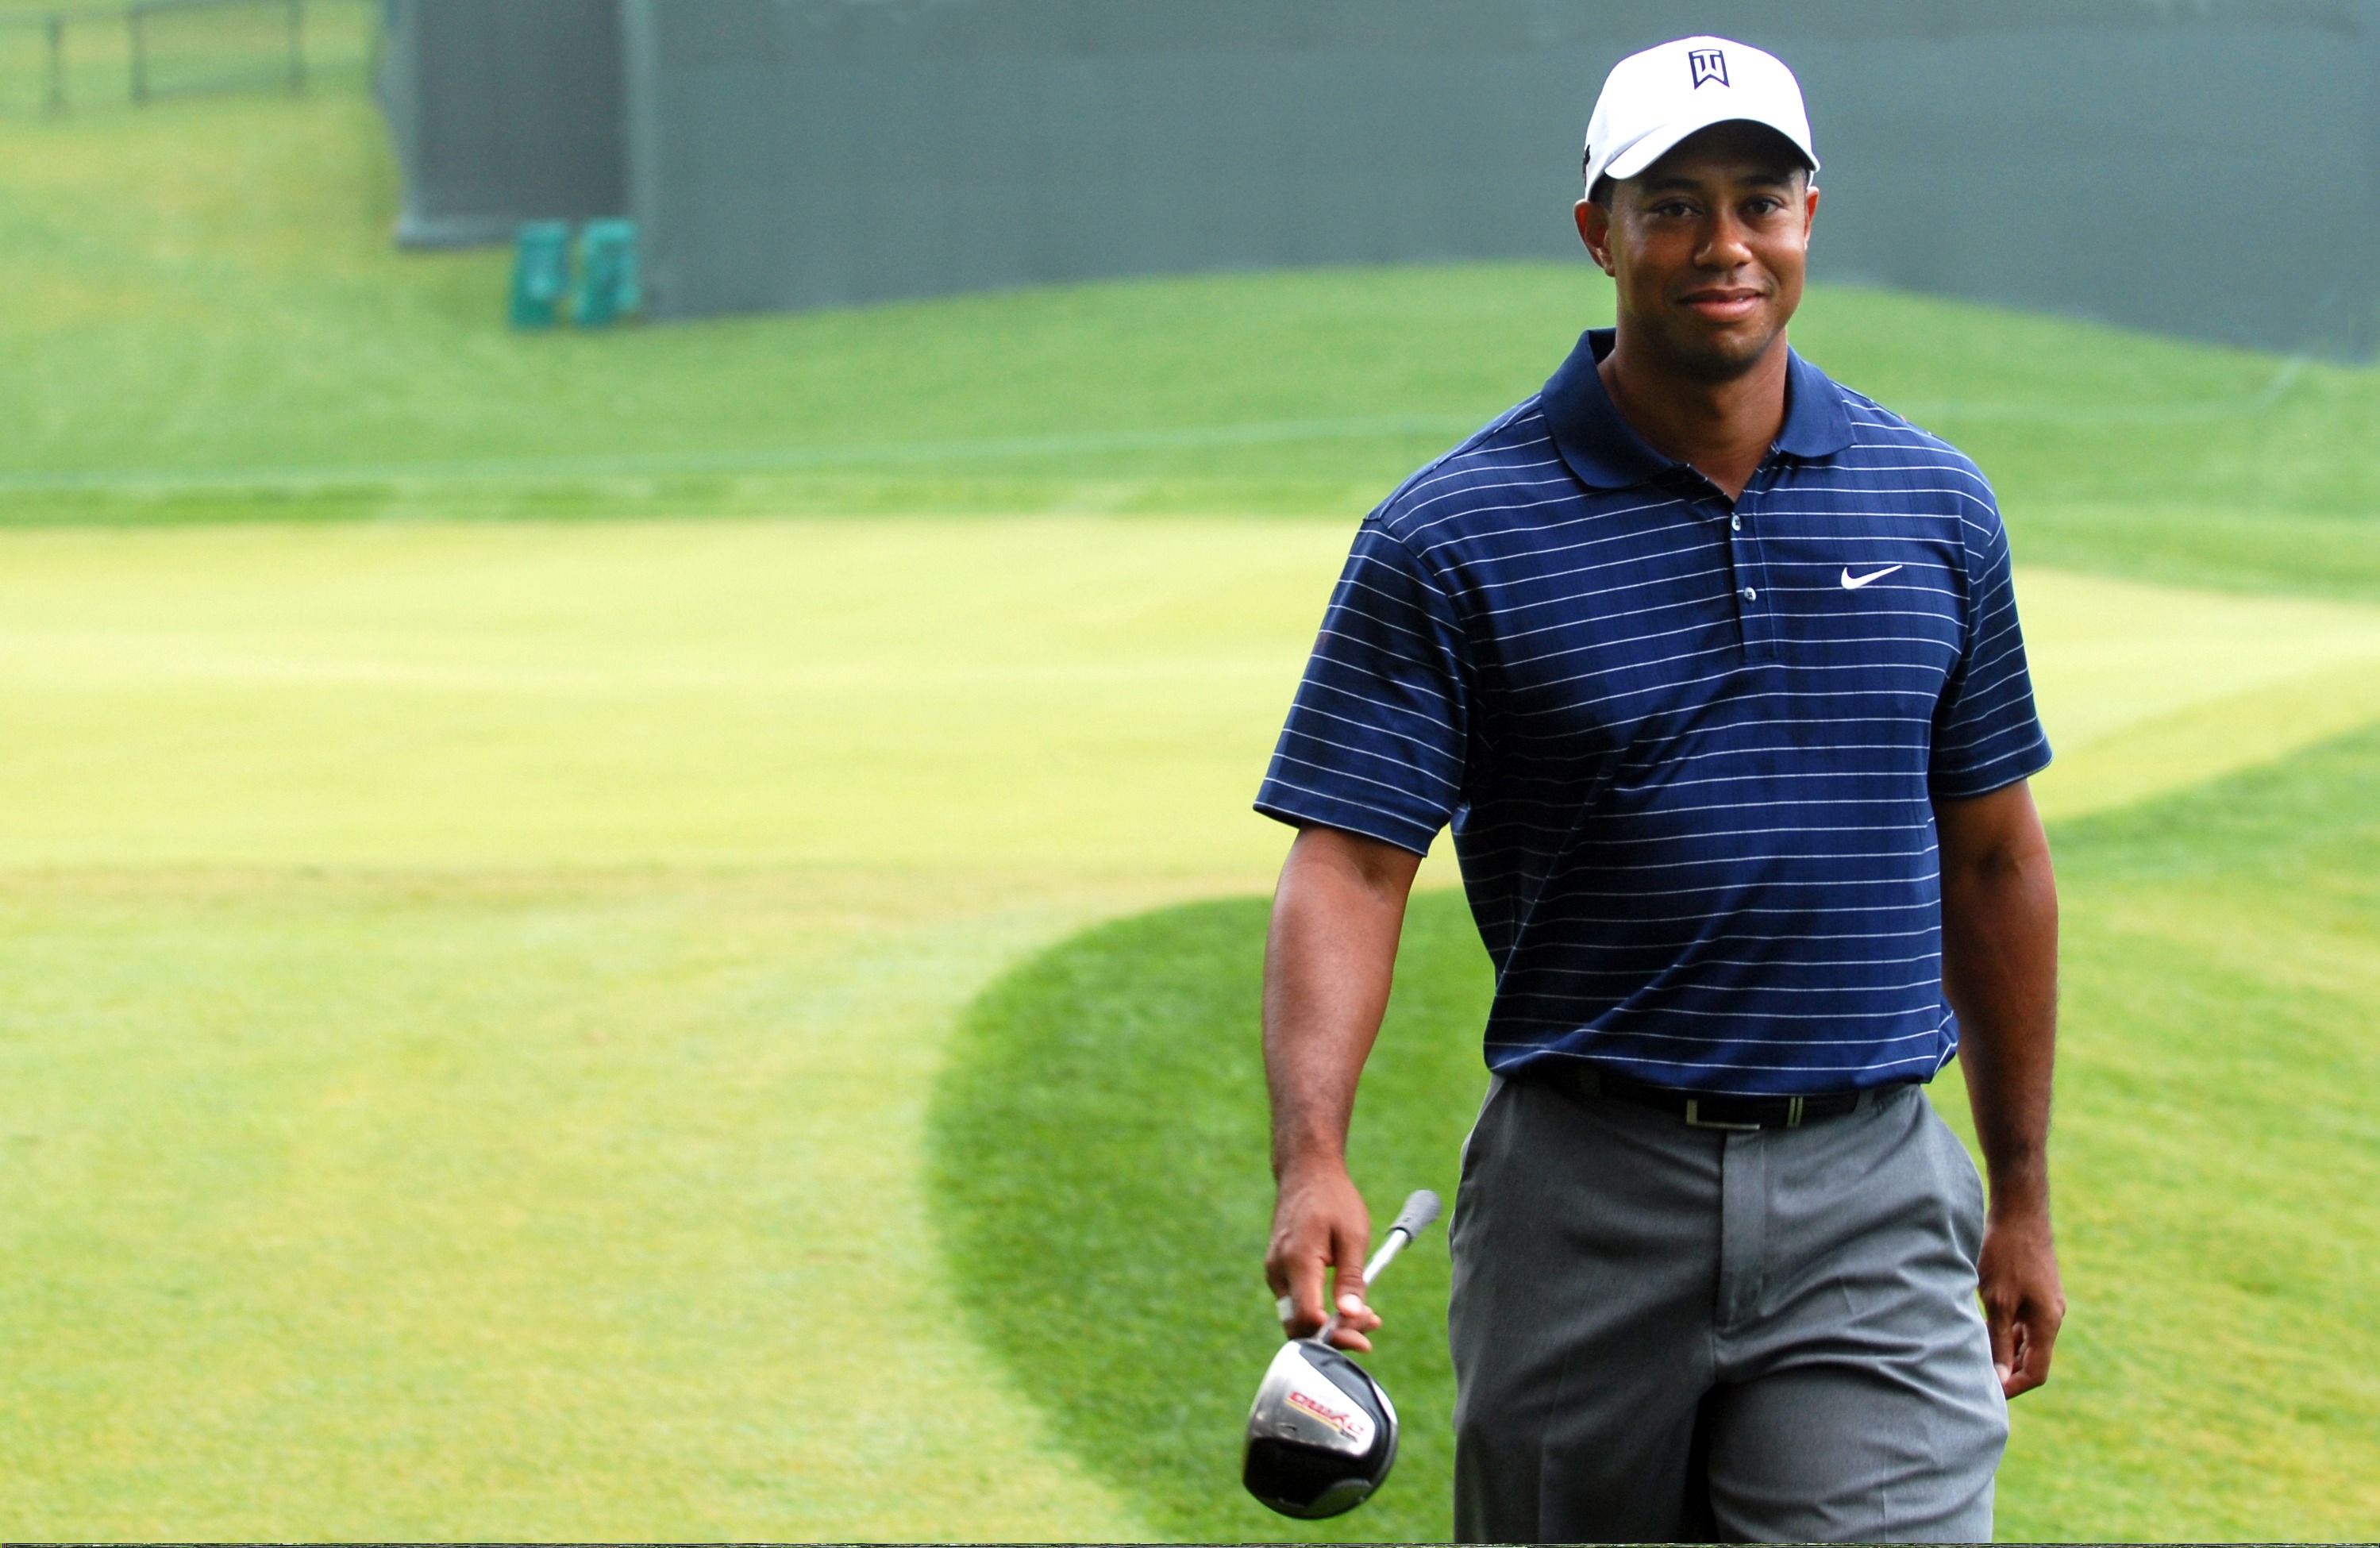
star, recreation, green, professional, golf, golf course, golf club, sports, famous, athlete, tournament, champion, celebrity, golfer, ball game, outdoor recreation, individual sports, competition event, professional golfer, fourball, tiger woods